Minoru Suzuki

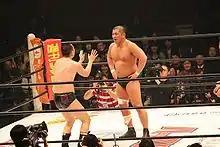
Suzuki (right) against RG (left) at a Hustle show

In 2003, Suzuki and Yusuke Fuke announced their plan to return to puroresu and invade promotions under the stable name Pancrase Mission. Suzuki began competing for NJPW as a freelancer, where he aligned himself with Yoshihiro Takayama and won the IWGP Tag Team Championship from Hiroyoshi Tenzan and Osamu Nishimura on February 1, 2004. They were stripped of the title later in the year, following Takayama's mounting injuries. In 2005, Suzuki began competing in Pro Wrestling Noah, and would receive a GHC Heavyweight Championship shot against then Champion Kenta Kobashi, but he was defeated. After this, he found an unlikely ally in Naomichi Marufuji, whose style was Lucha Libre (rather than shoot-style). Nonetheless, Suzuki taught Marufuji some of what he knew and they clicked, winning the GHC Tag Team Championship from 2 Cold Scorpio and Doug Williams on June 18, 2005. After losing the belts to Muhammad Yone and Takeshi Morishima in October, Suzuki challenged for the GHC Heavyweight Championship shot against champion Jun Akiyama on March 5, 2006, but he was once again unsuccessful.